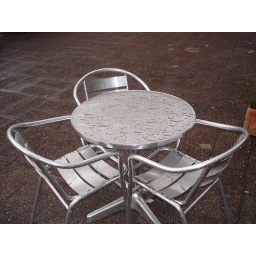
Metal table and chairs in the rain